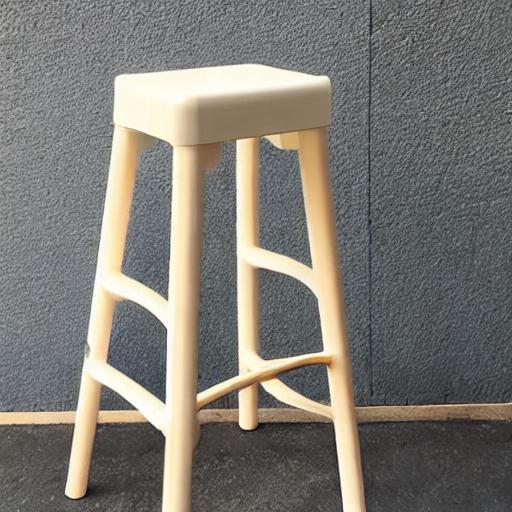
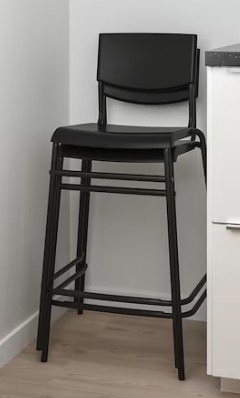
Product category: stool
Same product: no